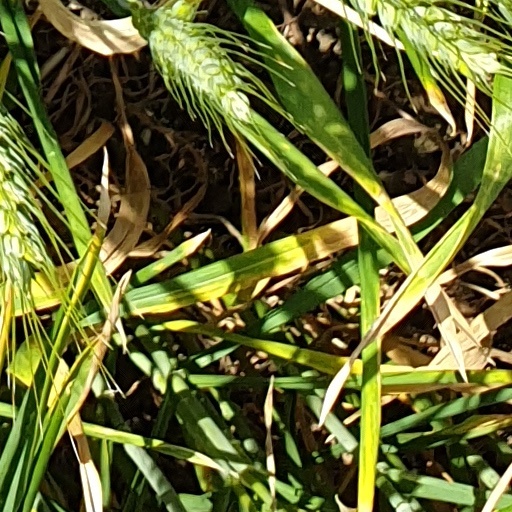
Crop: wheat